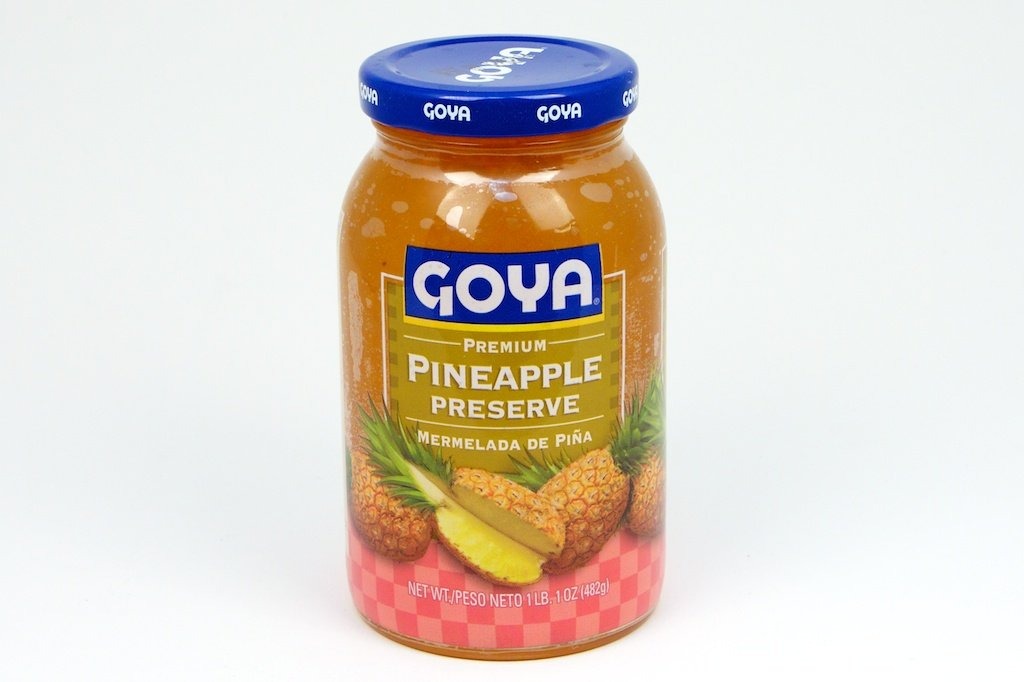
Item Name: Goya Premium Pineapple Preserve 17 oz - Mermelada De Pina
Product Description: Goya Premium Pineapple Preserve 17 oz - Mermelada De Pina
Value: 17.0
Unit: Fl Oz

Price: 3.97